David Low (cartoonist)

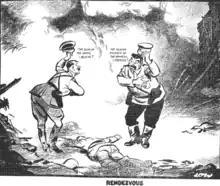
"Rendezvous", 20 September 1939.

His works are featured in many British history textbooks. On 1 September, the Germans invaded Poland from the west and, on 17 September, the Soviets invaded from the east. Low depicted these events in one of his most famous cartoons, "Rendezvous", first published in the "Evening Standard" on 20 September 1939. It satirises the cynicism at the heart of the Molotov–Ribbentrop Pact, showing Hitler and Soviet dictator Joseph Stalin bowing politely across the dead body of Poland and greeting each other respectively as "The scum of the earth, I believe?" and "The bloody assassin of the workers, I presume?". The phrasing is based on that supposedly used by Henry Morton Stanley at his meeting with David Livingstone in 1871, and the dictators are shown raising their hats to one another in greeting similarly to the two explorers in artistic reconstructions of that earlier meeting. The work has been parodied by several other cartoonists.